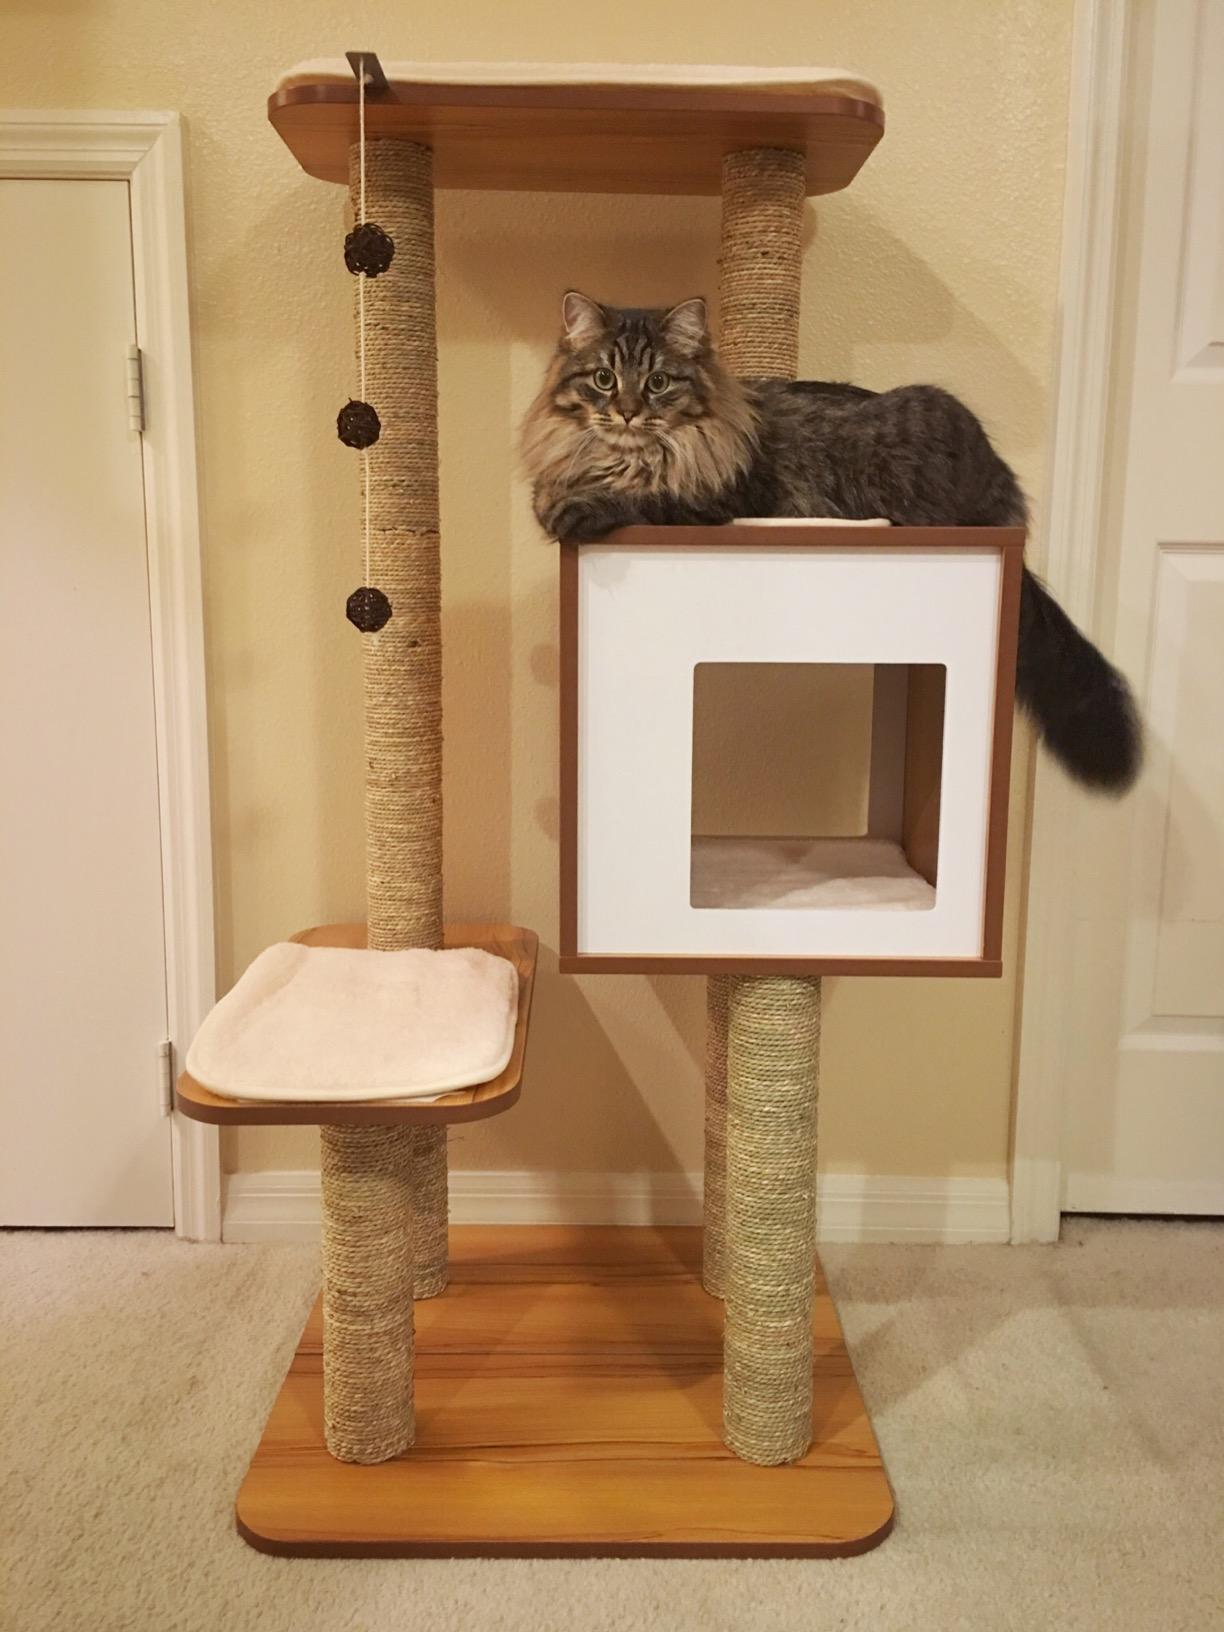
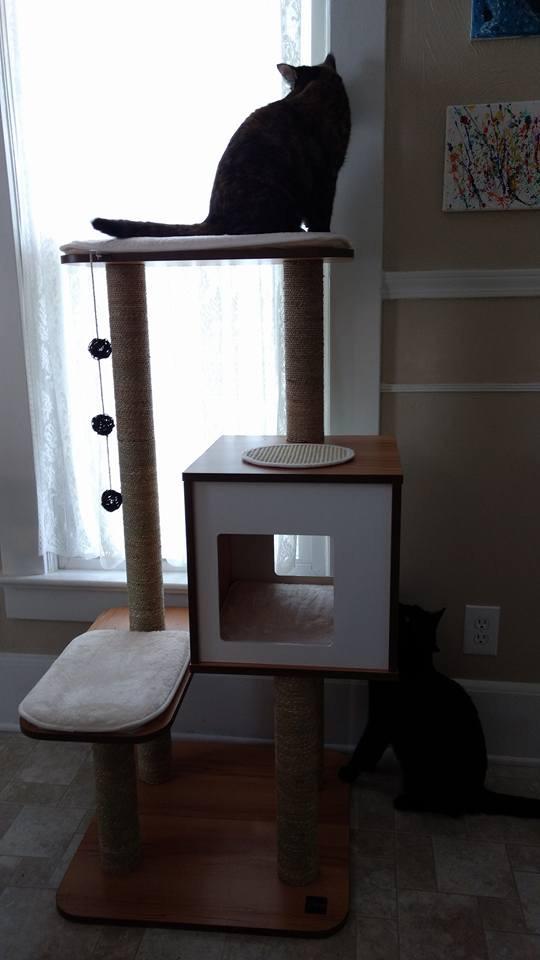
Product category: items_cat tree
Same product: yes